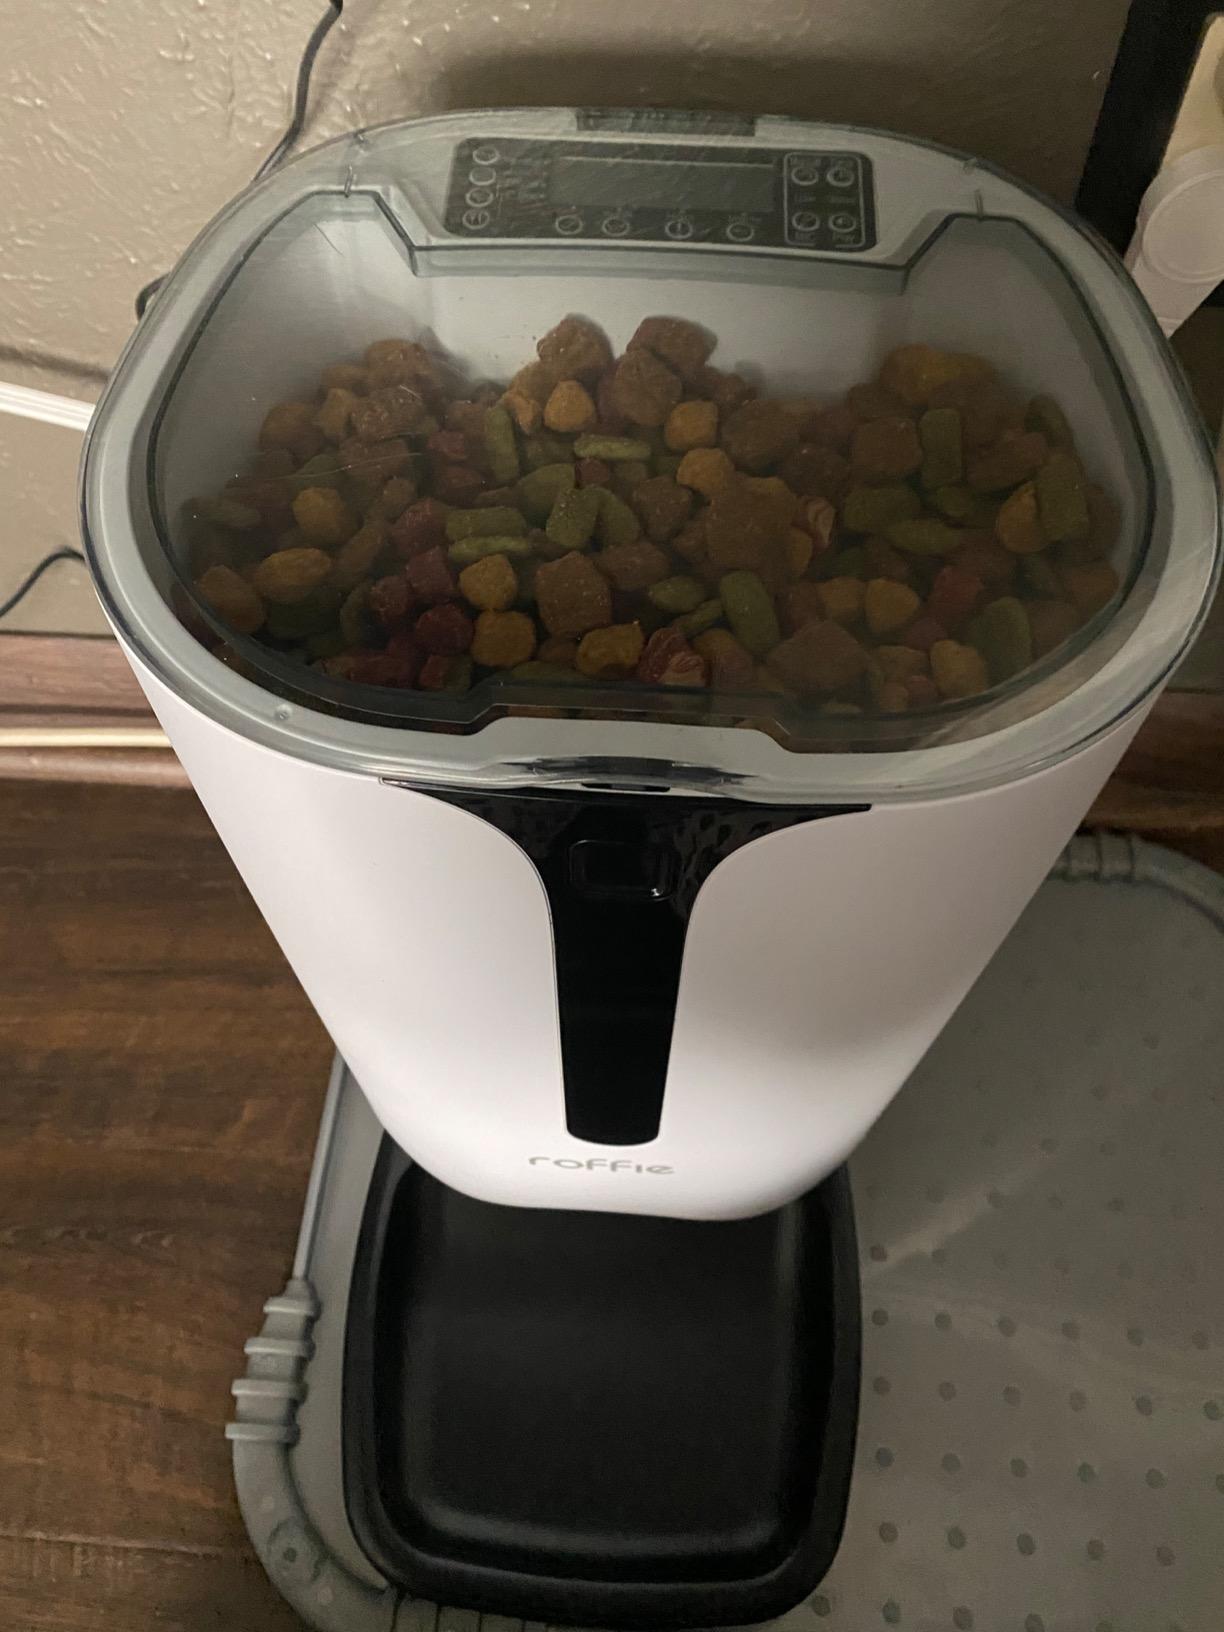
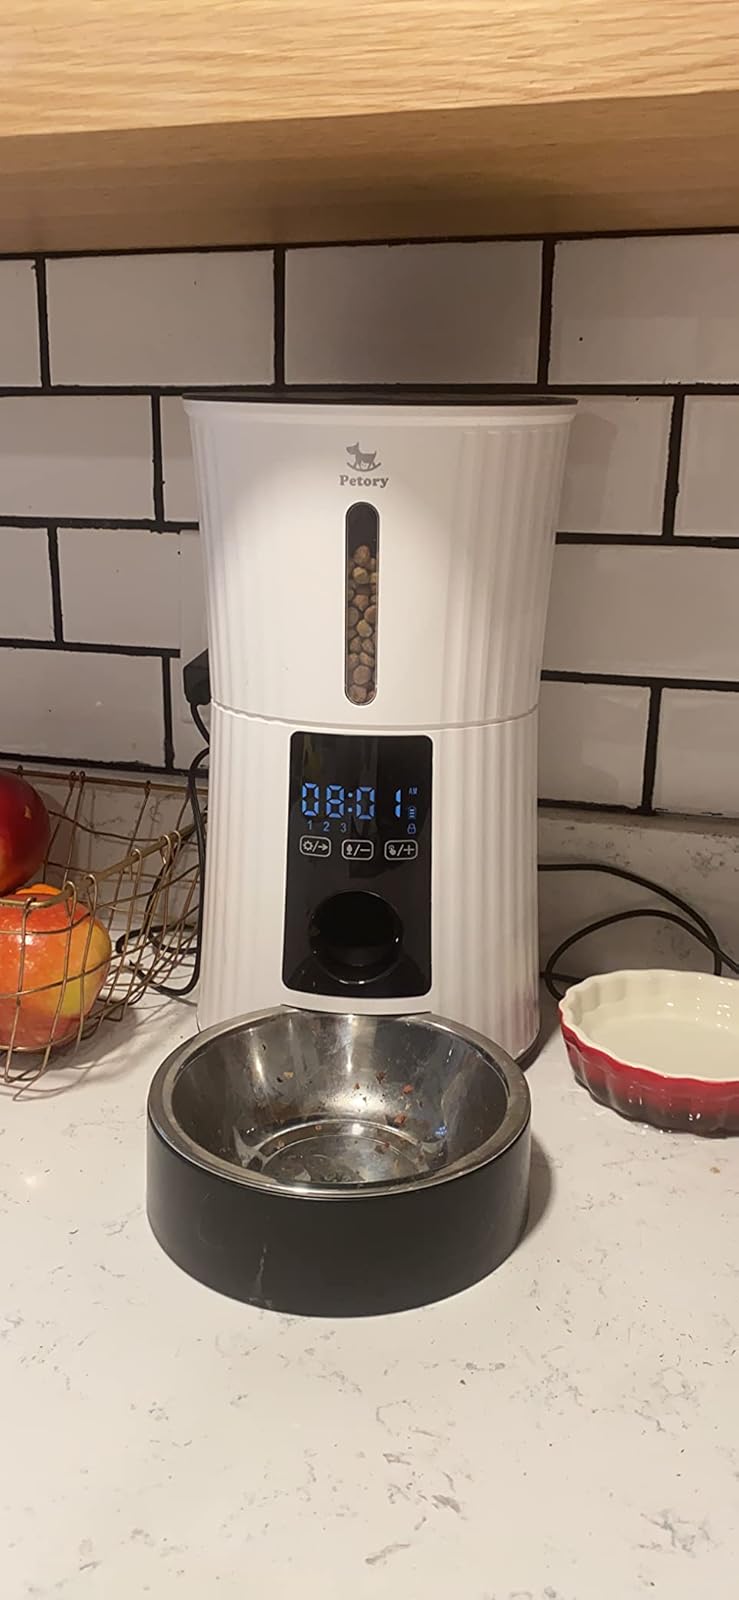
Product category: items_feeder
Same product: no